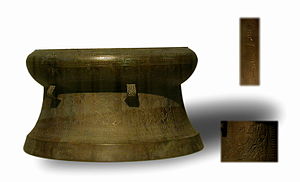
Vietnams historie / Den ældste historie
En bronzetromme fra Dong Son-civilisationen
Vietnams historie har i lange perioder været præget af naboskabet til Kina i nord. I omkring 1000 år hørte det nordlige Vietnam til Kina, men fra 938 blev landet selvstændigt og ekspanderede senere sydover på bekostning af Champariget. I 1800-tallet blev landet koloniseret af Frankrig og under 2. verdenskrig blev landet besat af Japan. Efter denne krig havde kolonimagten ikke resurser til at genoprette styret, og tabte den militære kamp mod befrielsesstyrkerne. Dette førte til deling af landet, noget som igen førte til Vietnamkrigen med store menneskelige og materielle tab for landet. Krigen blev afsluttet 30. april 1975 ved at Nordvietnam indtog den sydlige del. Efter forsøg med planøkonomi i 1970- og 1980'erne, blev økonomien reformeret i markedsøkonomisk retning.